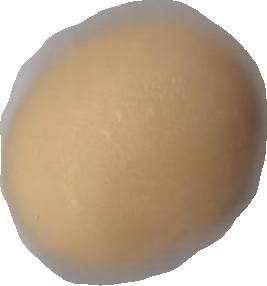
Variety: Dega